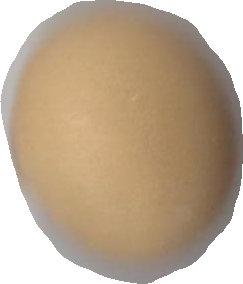
Variety: Grobogan